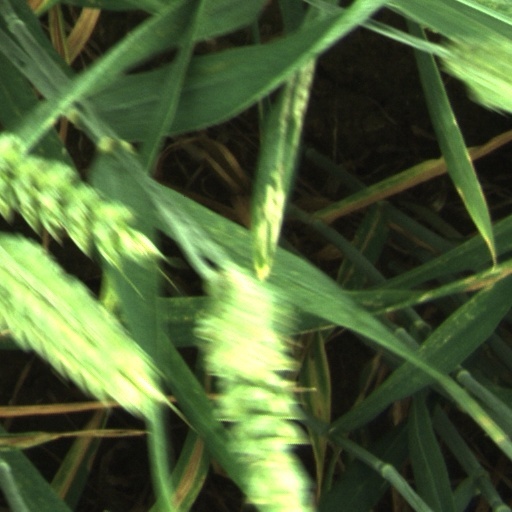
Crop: wheat